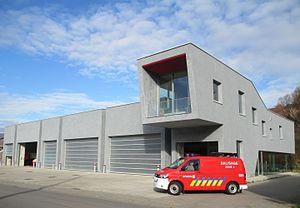
La caserne des pompiers de Theux est la caserne la plus moderne de la zone de secours 4 ""Vesdre-Hoëgne et Plateau"". Au rez-de-chaussée, les garages sont alignés à l’avant du bâtiment, l’arrière étant réservé aux locaux techniques, de stockage, et aux douches qui manquaient dans l’ancienne caserne. L’étage regroupe le bureau du commandant, le local radio digitalisé et les pièces de vie parfaitement adaptées (dortoirs, salles de sport, cuisine, salle de cours). Le véhicule de signalisation compact visible à l’avant-plan, appelé véhicule de balisage, est capable d’amener rapidement deux personnes sur les lieux d’un accident de la route. Sur le toit, il est équipé d’un panneau basculant qui peut indiquer par une flèche lumineuse la direction à suivre pour les véhicules venant de l’arrière. Des compartiments sont installés dans la partie fourgon du véhicule et permettent de ranger du matériel de signalisation comme un diable, des cônes et des lampes, des bâtons de signalisation, une brosse, une pelle, etc."
Theux est une commune francophone de Belgique, en Région wallonne, dans la province de Liège, ainsi qu’une localité où siège son administration.